Geology of Iran

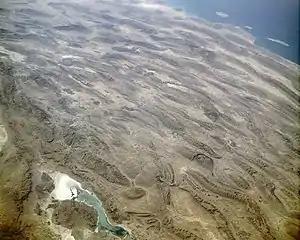
Zagros

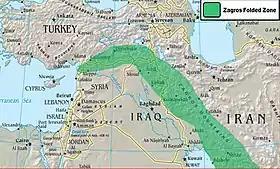

Considering geological and structural units of Iran, three main structural units or zones could be distinguished in Iran. These units or zones are separated from each other by ophiolite–bearing sutures. Other criteria such as structural style, crustal character and age of basement consolidation, age and intensity of deformation, age and nature of magmatism, are used to subdivide these major zones into smaller elements. The three major units and their main constituents could be defined as the southern, central and northern units. The southern unit has a crystalline basement consolidated in the Precambrian time and a platform–type Paleozoic development and comprises the Zagros folded belt, southern and southwestern parts of the Zagros Mountains. This section made a part of the Arabian plate that was located on the margin of Rodinia and Pannotia in the Neoproterozoic, and of Gondwana in the Paleozoic and Mesozoic.